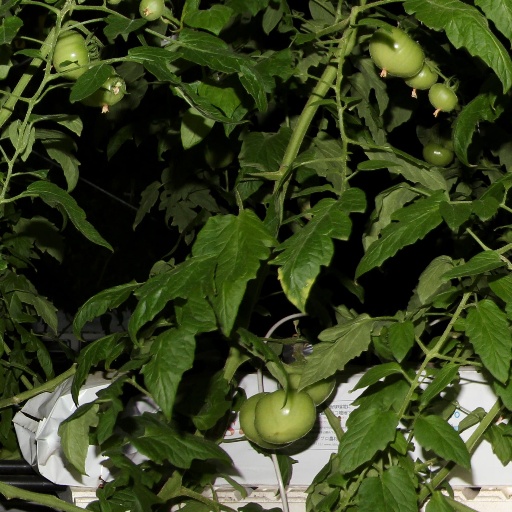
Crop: tomato